Bad Karma (1991 film)

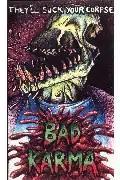
Official DVD Cover

Bad Karma is a cult horror short film directed by Underground movie director Alex Chandon and stars Carmel and Dan Barton.